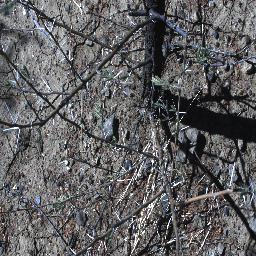
Label: prickly_acacia